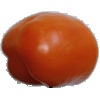
Label: Pepper Orange 1